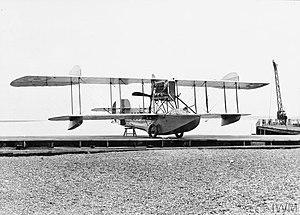
Le White and Thompson No. 3 était un hydravion biplan britannique de la Première Guerre mondiale. Si le prototype de cet appareil fut initialement conçu pour participer à une course aérienne autour du Royaume-Uni, huit exemplaires similaires supplémentaires furent produits pour le Royal Naval Air Service.